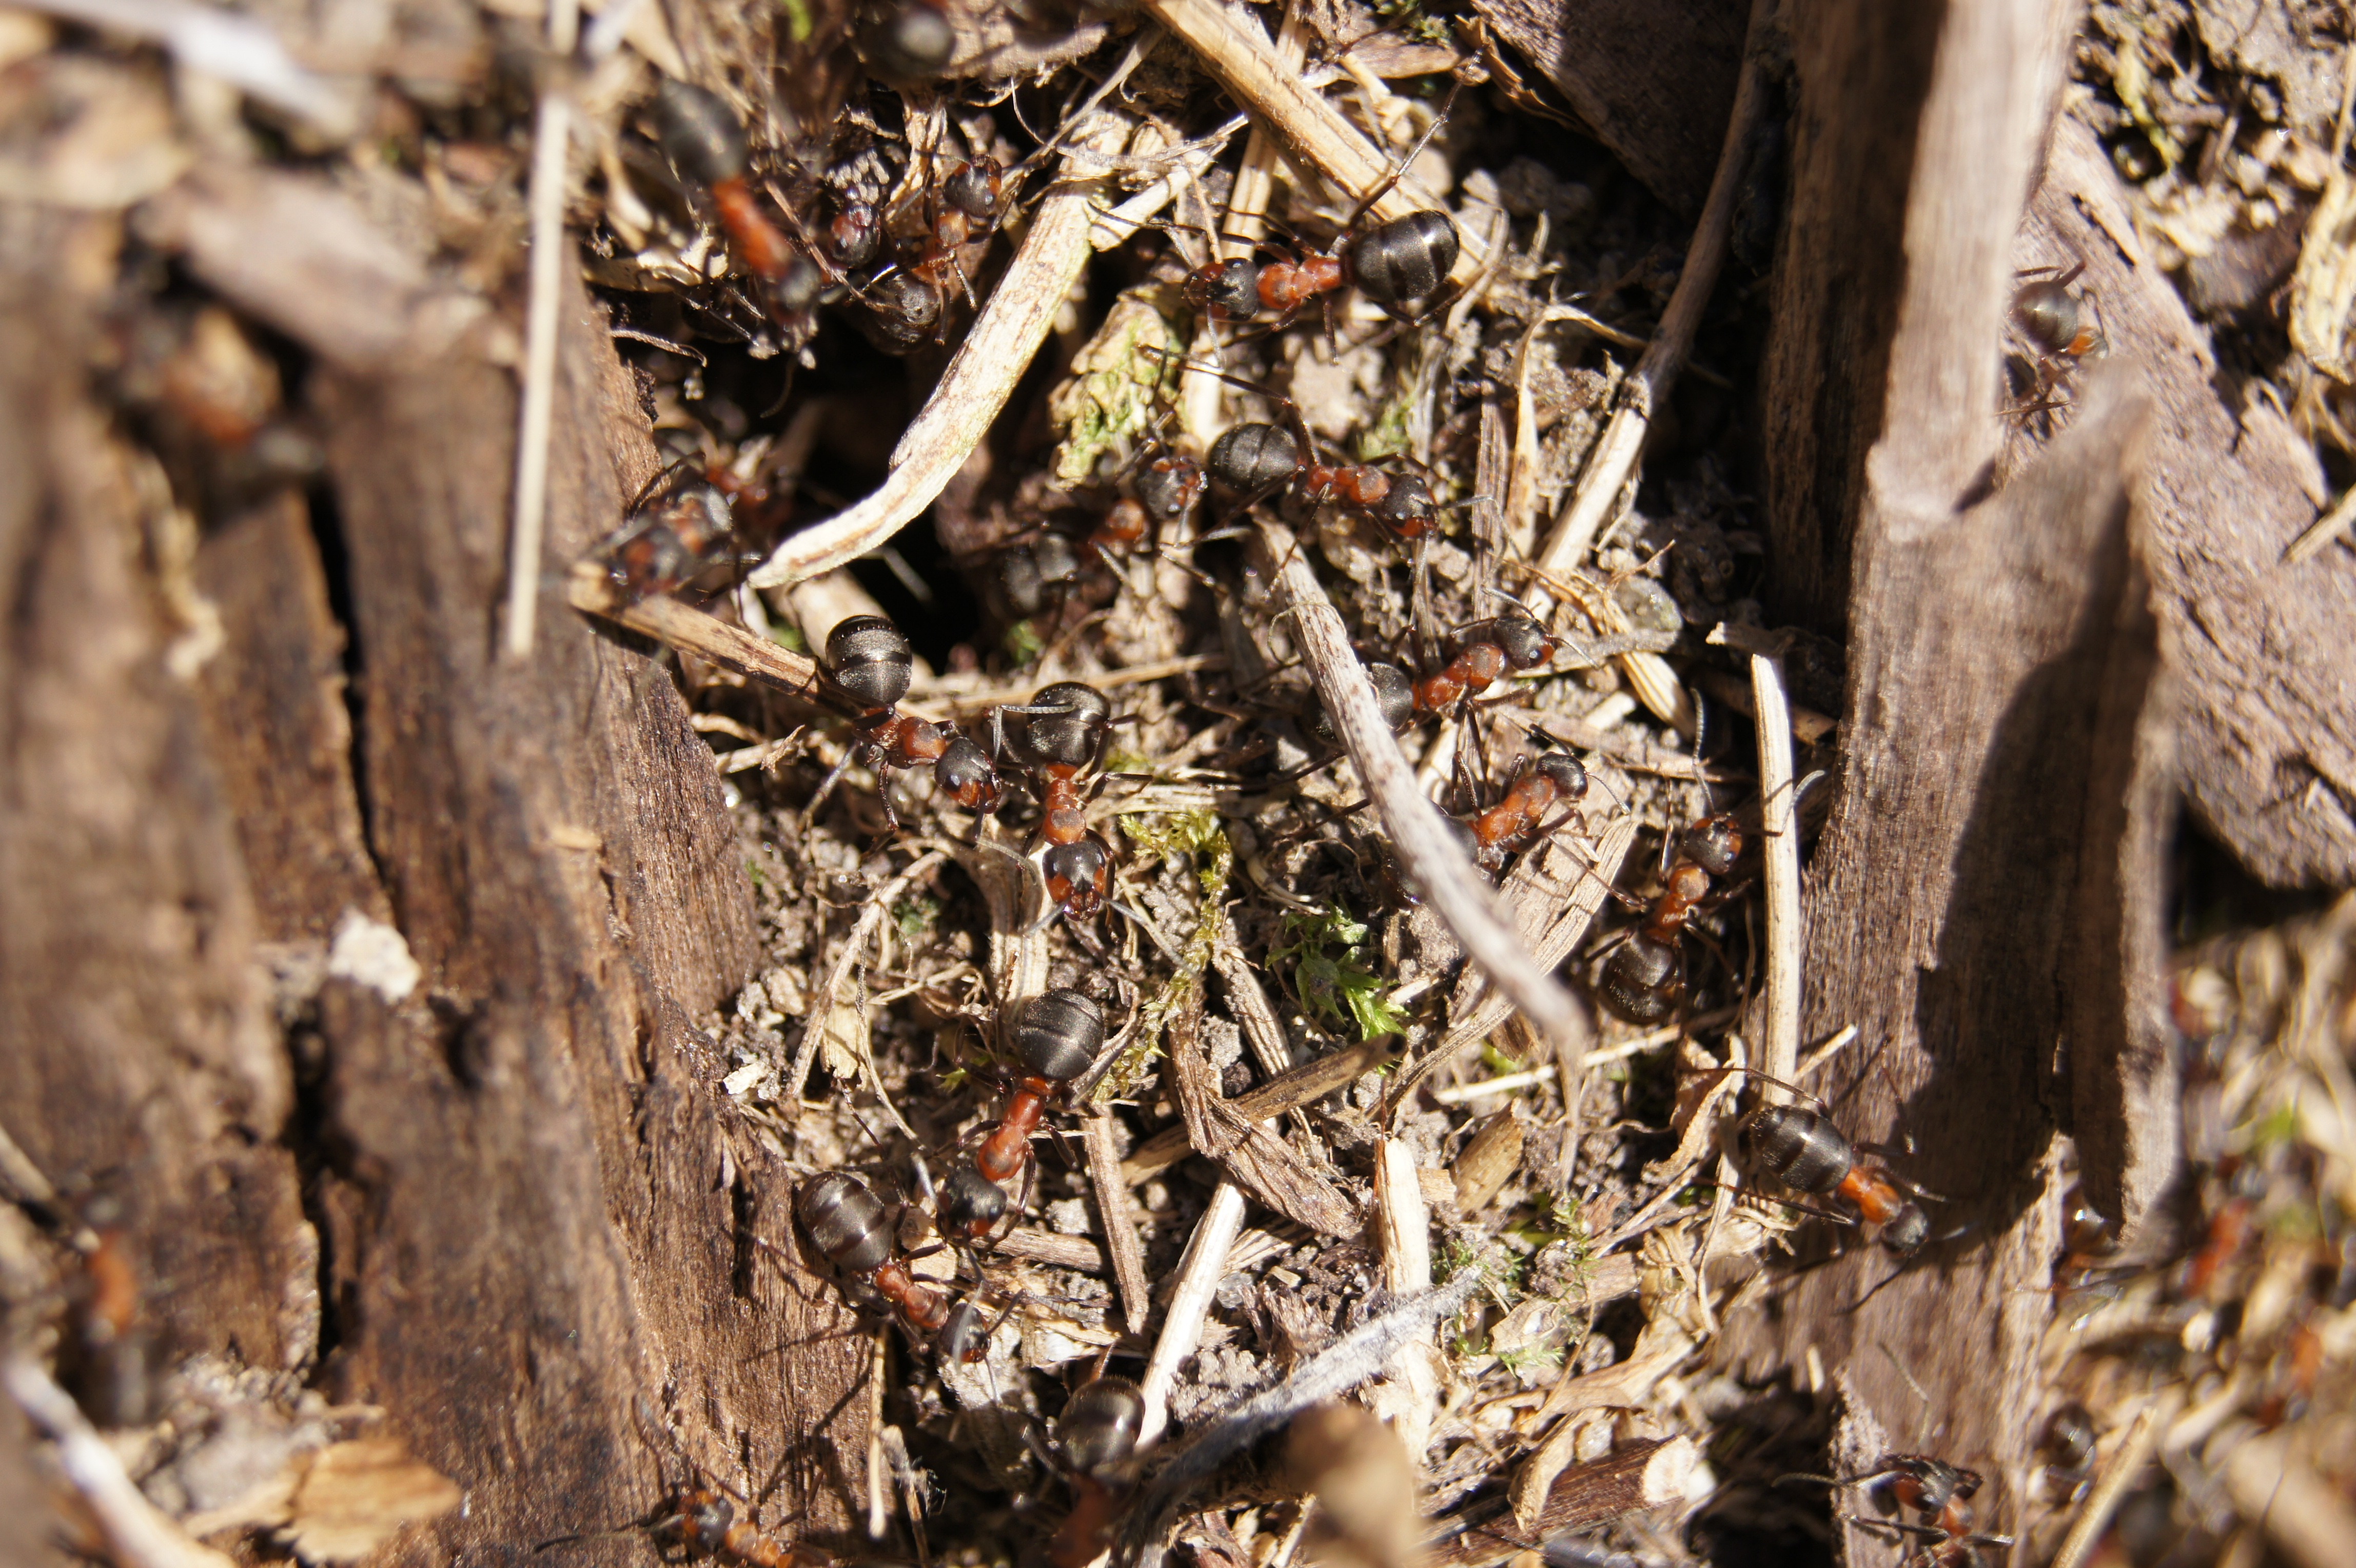
tree, nature, branch, wildlife, insect, soil, flora, fauna, invertebrate, pest, ants, wood ant, membrane winged insect